Coroplast (artisan)

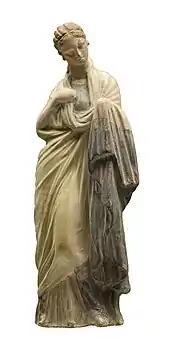
3rd century BCE Greek terracotta figurine

A coroplast (or koroplast) was a modeler of terracotta figurines in Greek antiquity.